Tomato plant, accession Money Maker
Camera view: vertical (180 deg); turntable rotation: 270 degrees
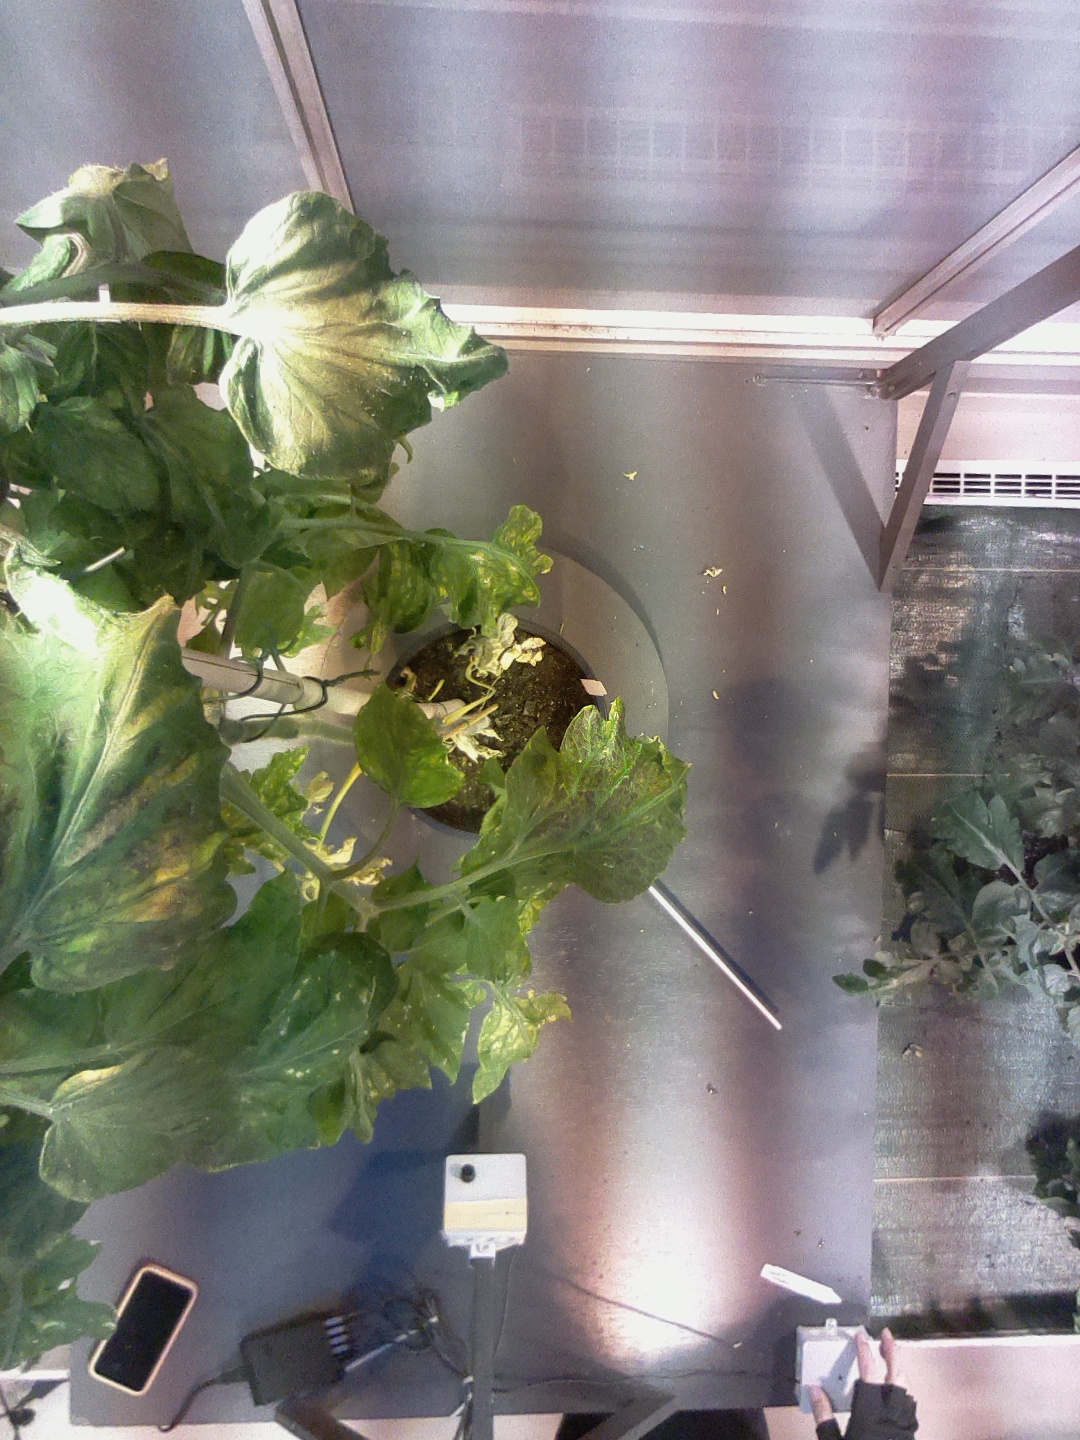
BBCH growth stage 72: 20%-30% of final fruit size